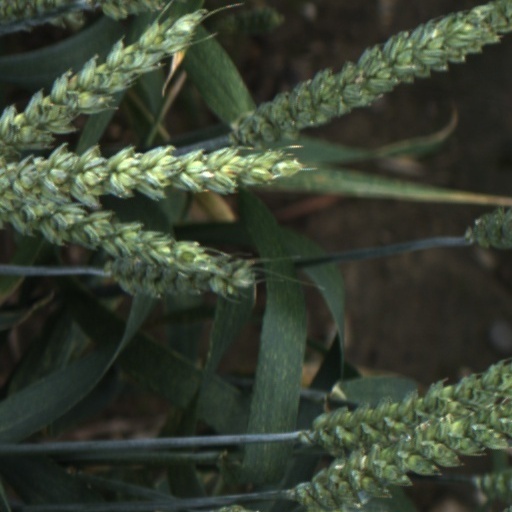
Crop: wheat